Mauerpark

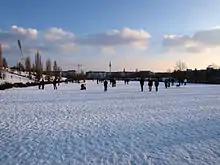
Mauerpark in Winter 2010

Mauerpark is a public linear park in Berlin's Prenzlauer Berg district. The name translates to "Wall Park", referring to its status as a former part of the Berlin Wall and its Death Strip. The park is located at the border of Prenzlauer Berg and Gesundbrunnen district of former West Berlin.